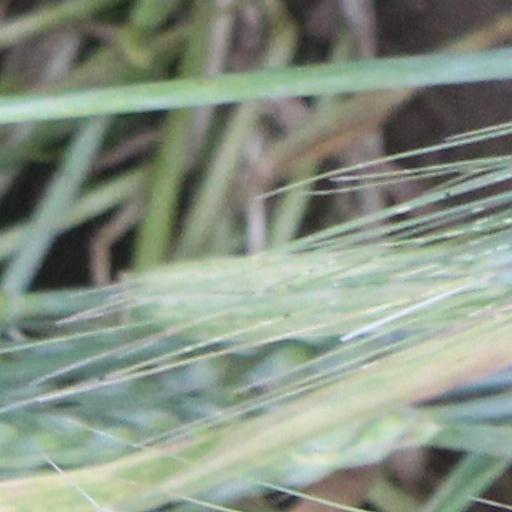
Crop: wheat